The Church of Jesus Christ of Latter-day Saints in New Zealand

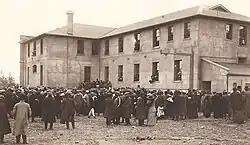
A Latter-day Saint assembly hall in New Zealand in 1912

New Zealand was already deeply religious with many Christian sects by the time Mormon missionaries arrived. Formal LDS Church missionary proselytizing began on 20 October 1854 by William Cooke and Thomas Holden, under the direction of mission president Augustus Farnham. All three men left for the island from the United States on the "William Denney". However, due to lack of materials and interested individuals, the initial work was slow up until the 1870s when missionaries had more resources. These first proselyting efforts began as part of the Australasian Missionary efforts. In 1855, the first branch of the LDS Church was organised at Karori, with the next organised in Kaiapoi in 1867. The first stakes of New Zealand were created in Auckland on 18 May 1958, and then in Hamilton and Hawkes Bay in 1960. On 4 August 1897, the Australasian Mission was divided to give New Zealand its own respective mission. The mission was again divided in May 1958 to include a New Zealand South portion. As of May 2017, New Zealand has three missions based in Auckland, Wellington, and Hamilton, respectively. The LDS Church continues to hold a notable and respected presence in New Zealand, the first account being when Colonial Minister of Native affairs praised Mormonism for bringing good citizens to his nation back in 1912.